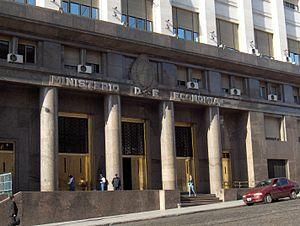
La place de Mai est le site central de la ville de Buenos Aires, capitale de l’Argentine. Elle est née historiquement de l’union de deux places toutes proches ; la Plaza de la Victoria et la Plaza del Fuerte, après la démolition en 1884 d’une construction qui les séparait.